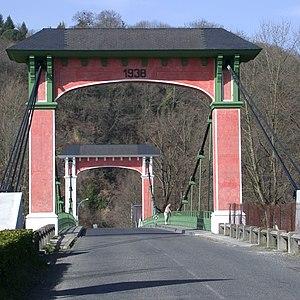
Le pont d'Assat est un pont suspendu des Pyrénées-Atlantiques qui franchit le gave de Pau à Assat, à mi-chemin entre Pau et Nay. Il est emprunté par la route départementale D 437 qui relie la D 37 de Pau à Nay, sur la rive gauche, à la D 937 de Pau à Saint-Pé-de-Bigorre, sur la rive droite du gave.